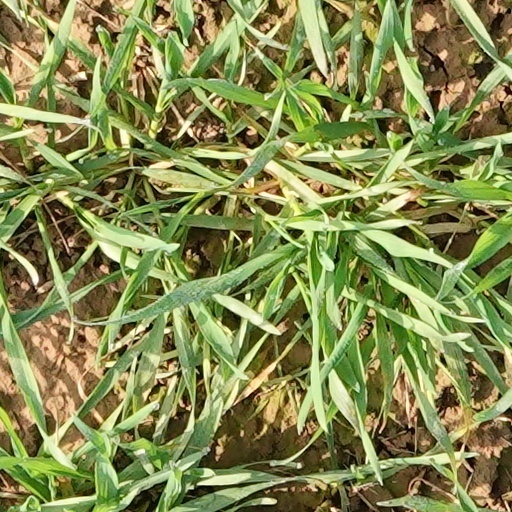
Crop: wheat